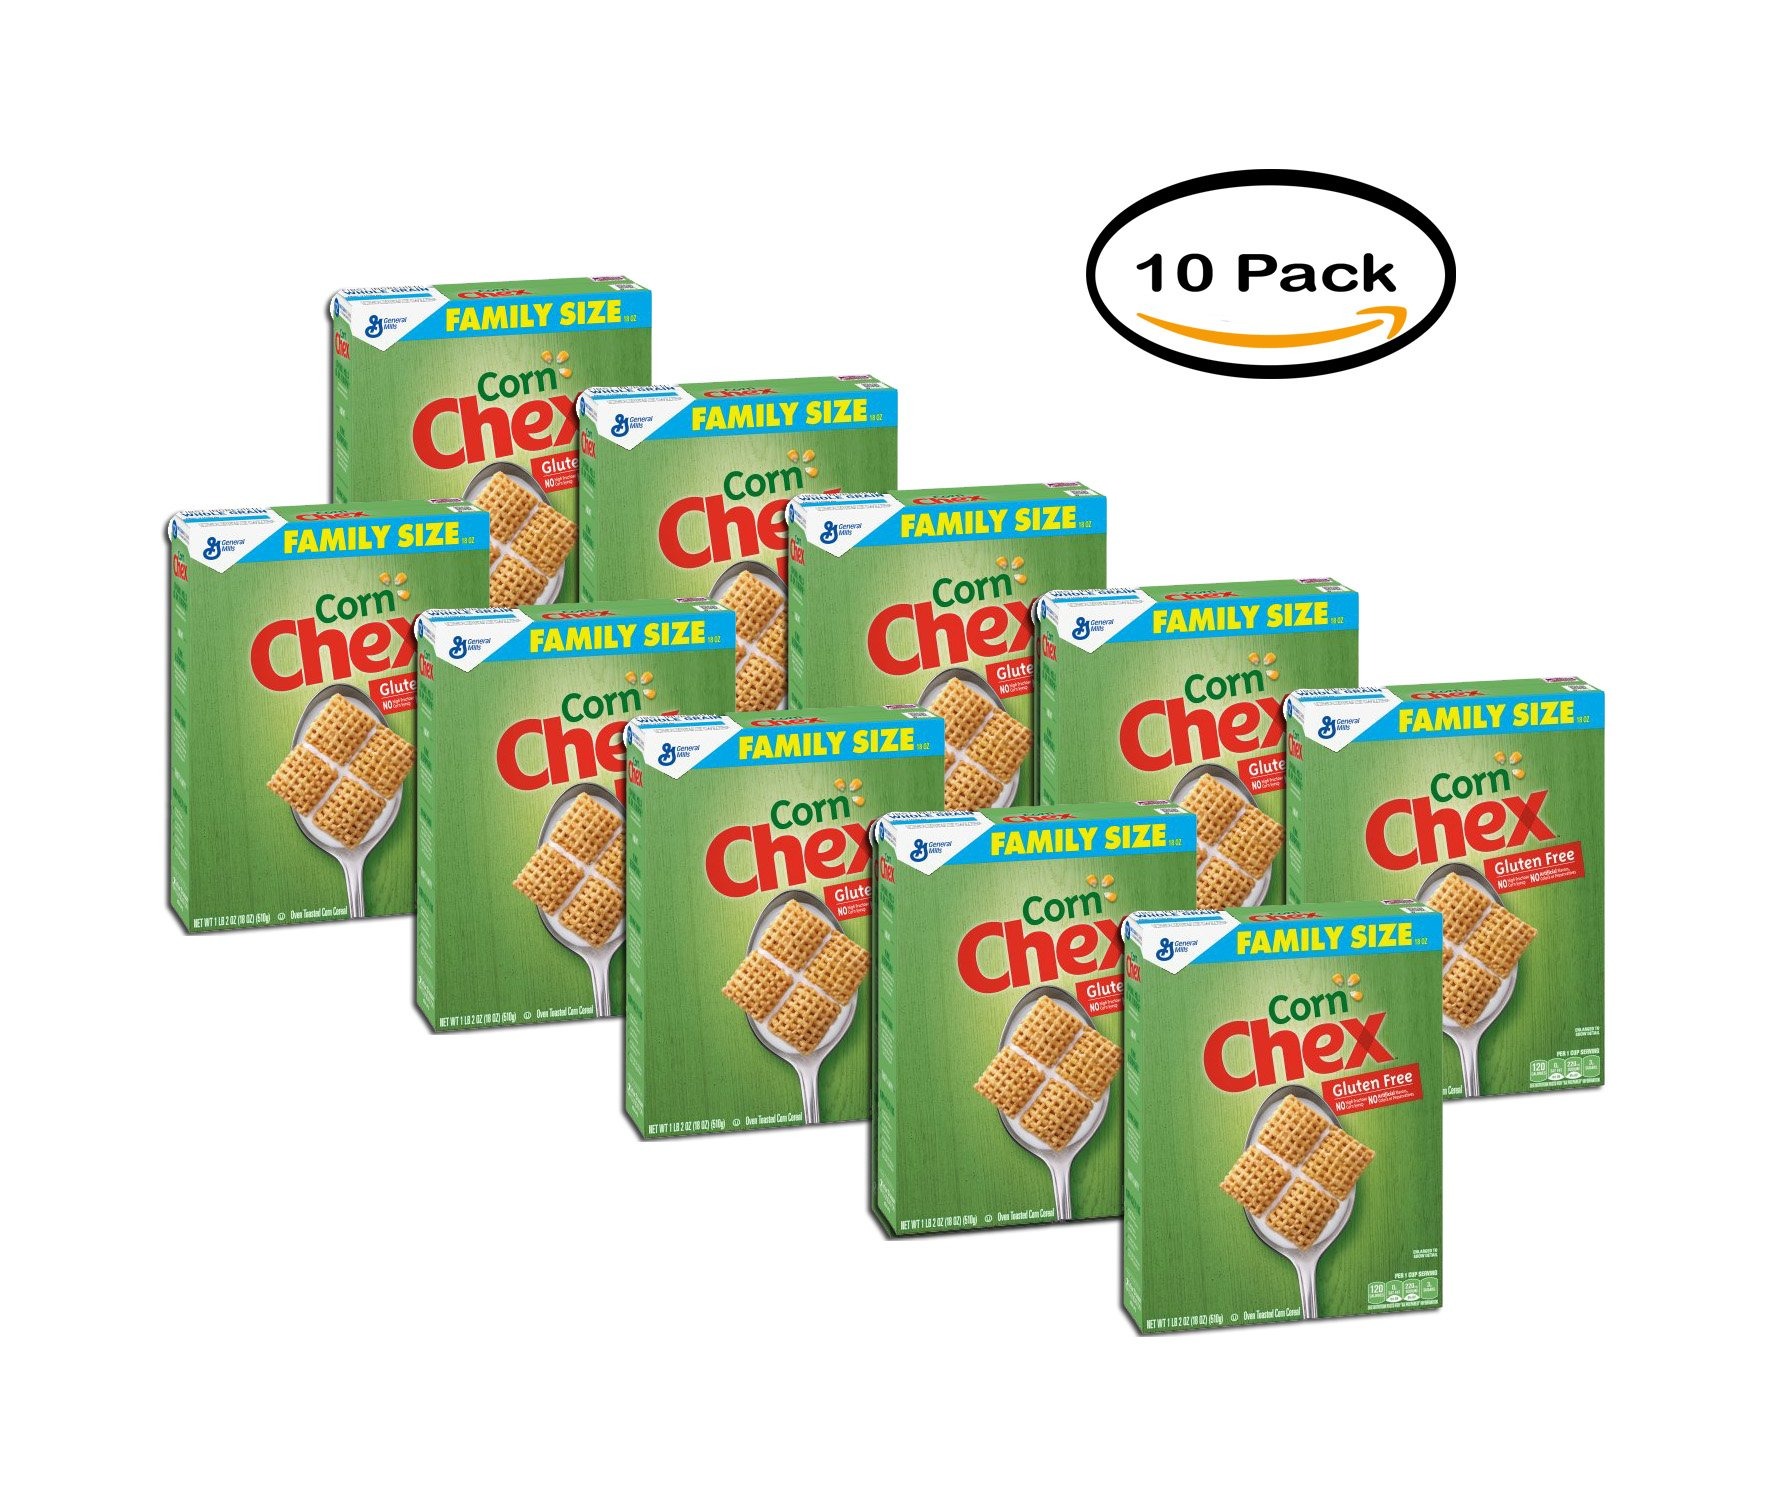
Item Name: PACK OF 10 - Chex Gluten Free Breakfast Cereal, Toasted Corn, 18 Oz
Value: 180.0
Unit: Fl Oz

Price: 6.29